2014 FIA Formula 3 European Championship

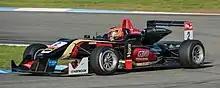
2014 champion Esteban Ocon

The 2014 FIA Formula 3 European Championship was a multi-event motor racing championship for single-seat open wheel formula racing cars that held across Europe. The championship featured drivers competing in two-litre Formula Three racing cars built by Italian constructor Dallara which conformed to the technical regulations, or formula, for the championship. It was the third edition of the FIA Formula 3 European Championship. Raffaele Marciello was the reigning drivers' champion, but he did not defend his title as he stepped up to the GP2 Series. His team, Prema Powerteam represented in the Teams' championship by Esteban Ocon and Antonio Fuoco, defended their Teams' title.